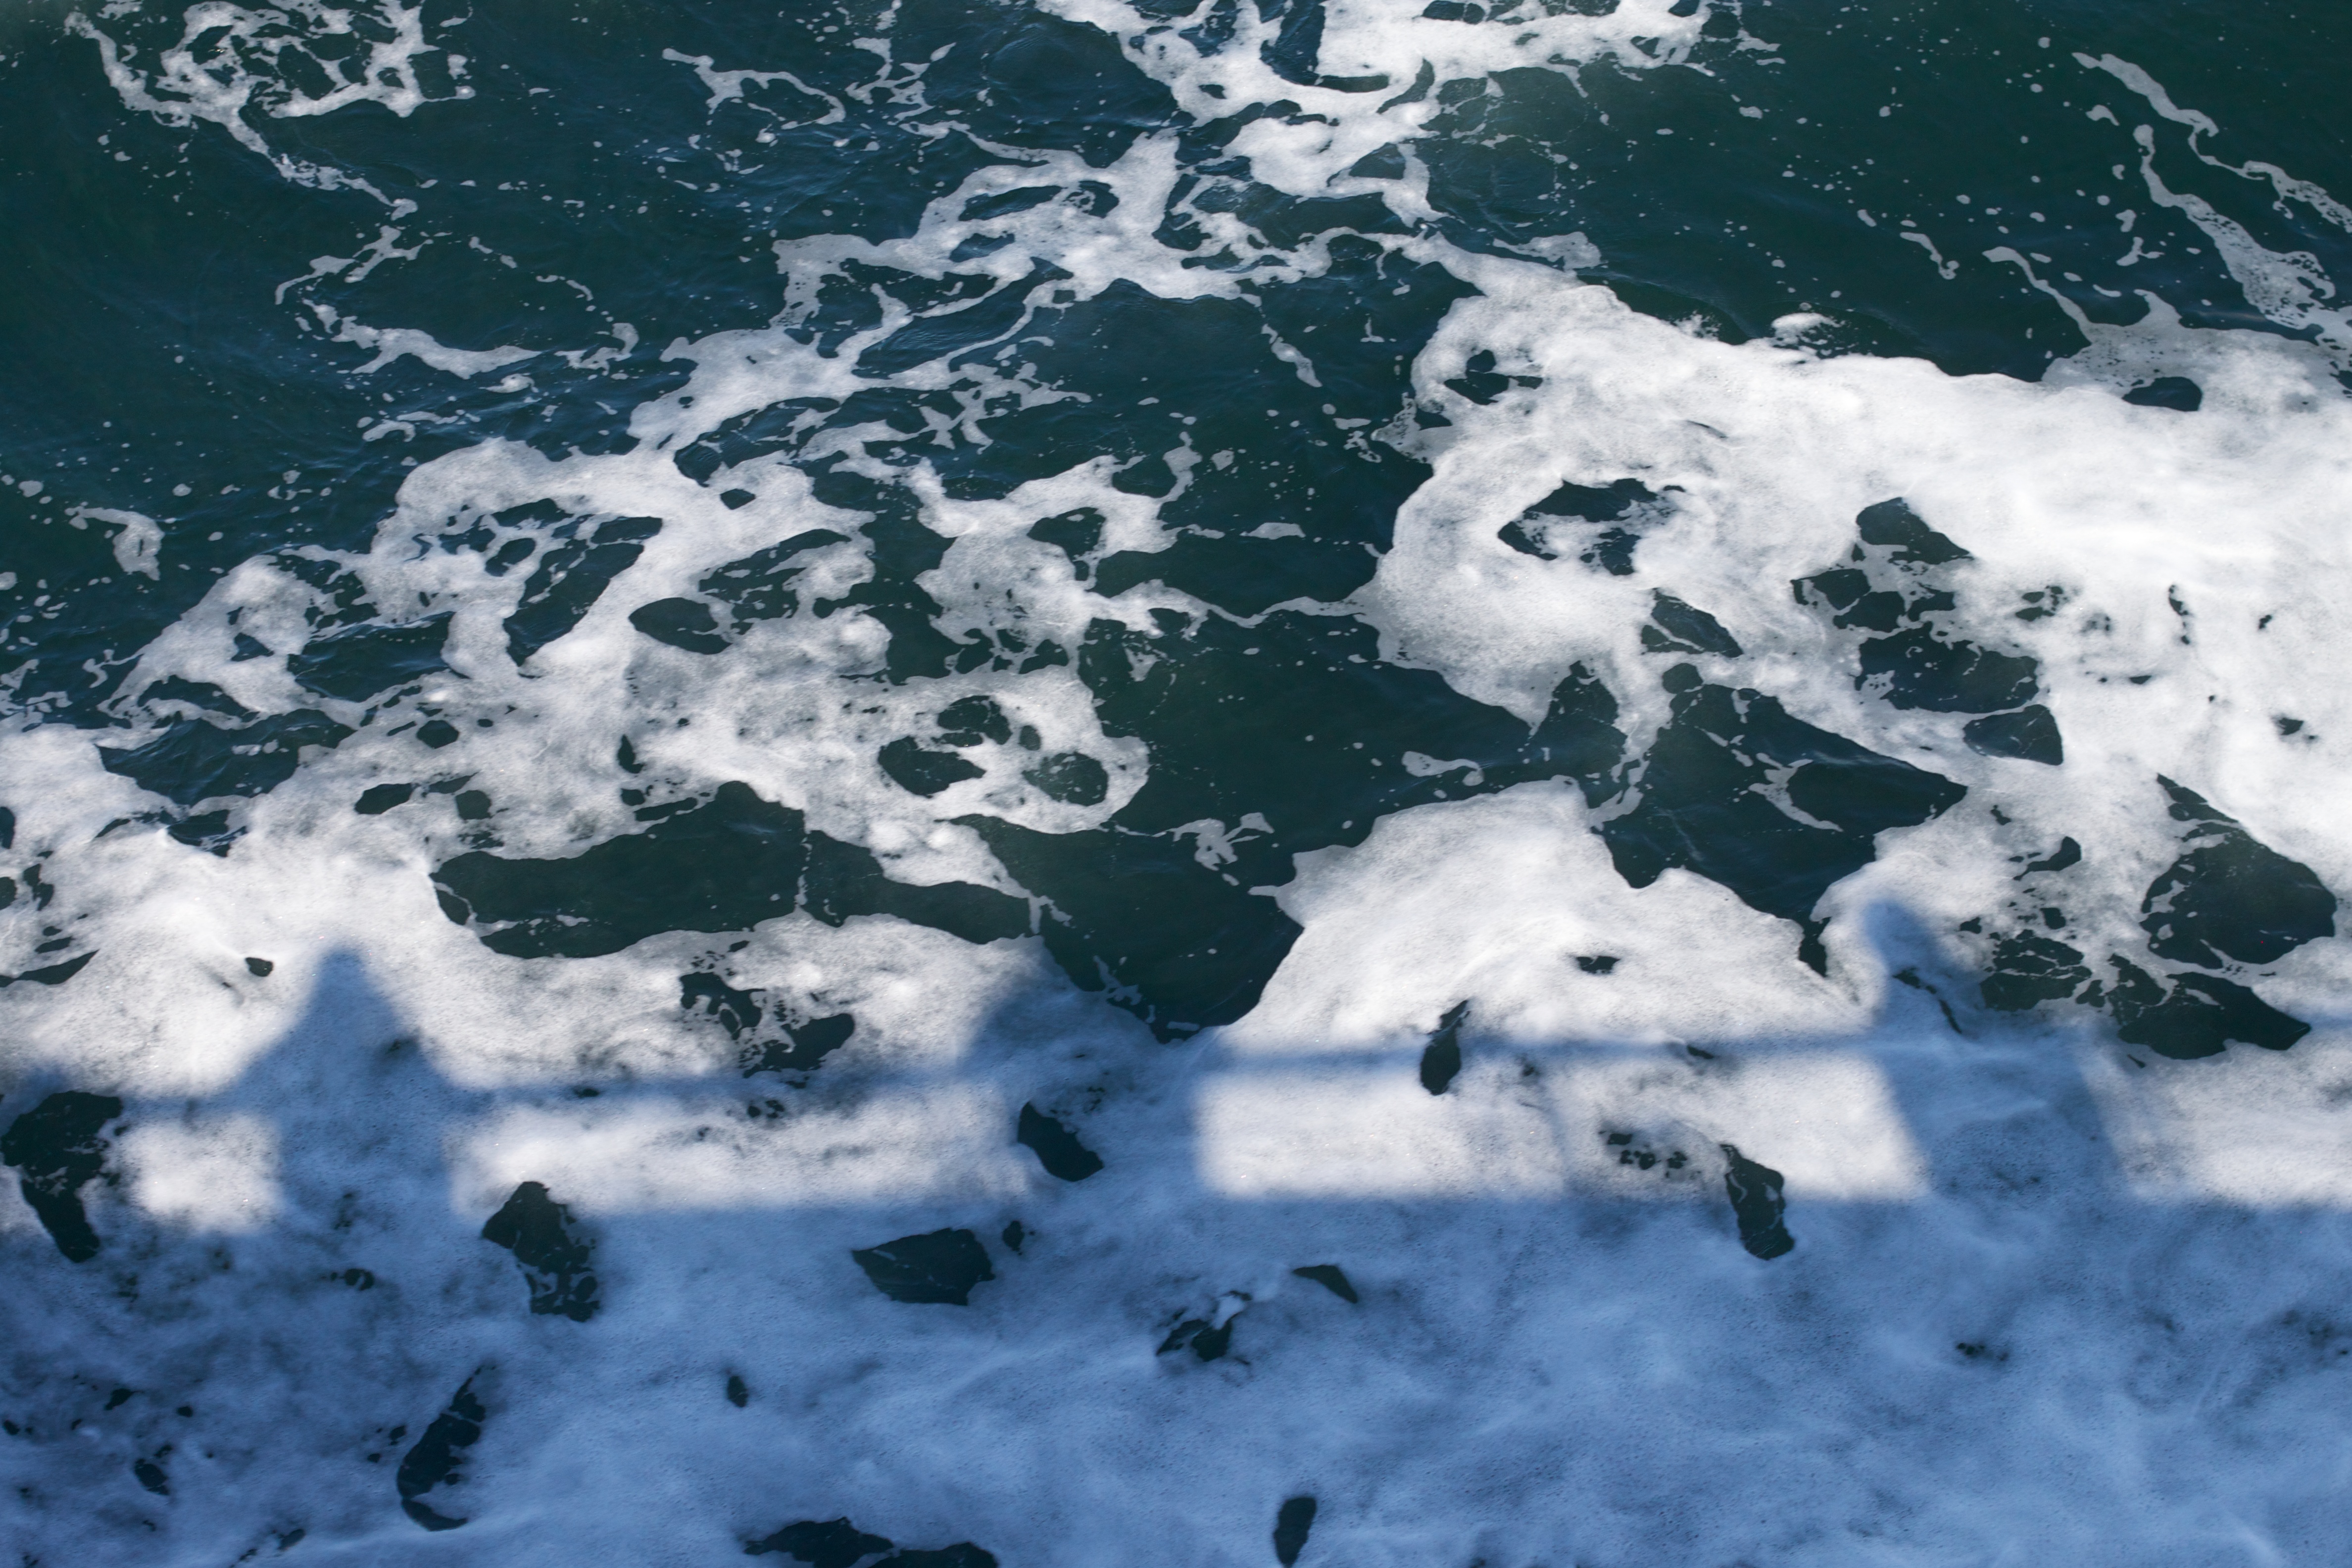
sea, ocean, snow, wave, atmosphere, ice, weather, arctic, earth, odyssey, freezing, arctic ocean, atmosphere of earth, geological phenomenon, wind wave